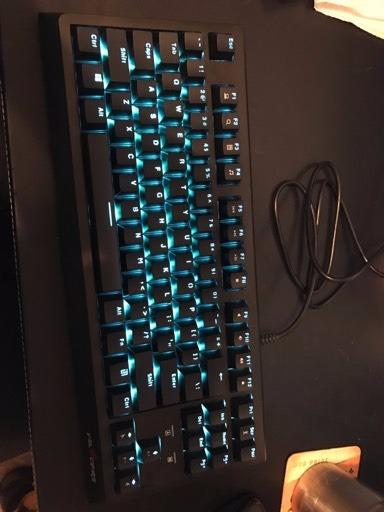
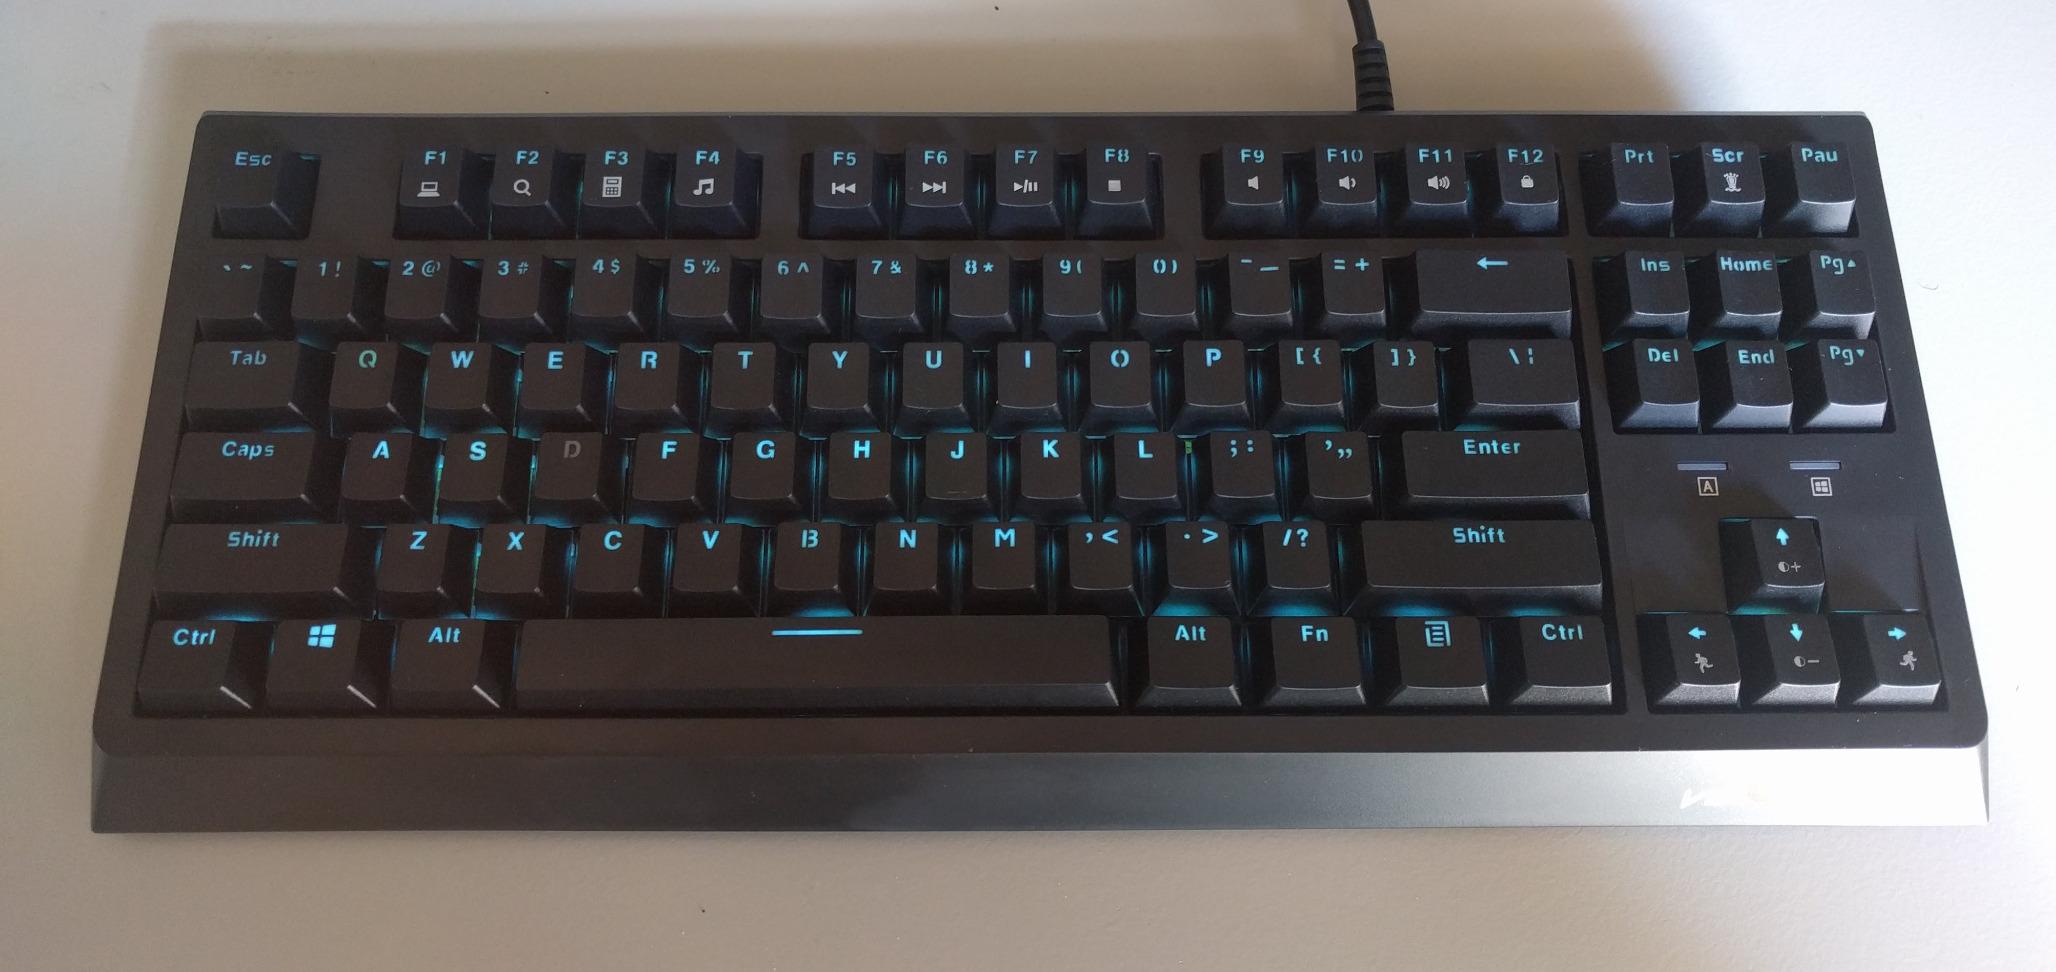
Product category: keyboard
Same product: yes